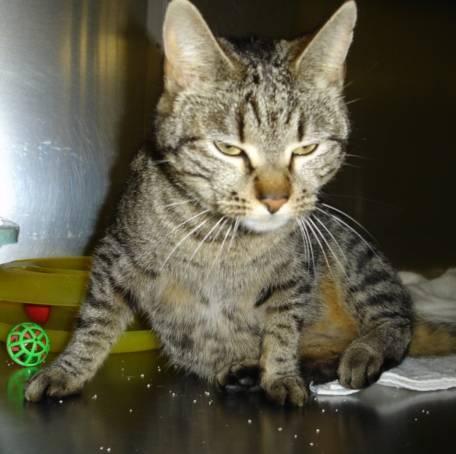
cat